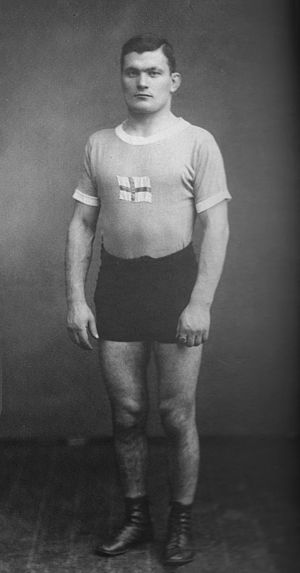
Oskari Friman
Oskari Friman i 1920'erne
"Oskar David ""Oskari"" Friman var en finsk bryder som deltog i OL 1920 i Antwerpen og 1924 i Paris.